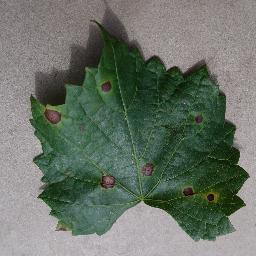
Label: Grape___Black_rot